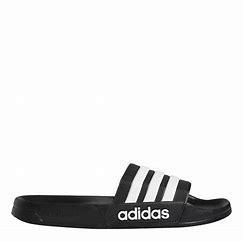
Brand: Adidas
Model: Adilette Shower